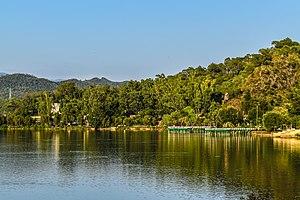
Cet article recense les zones humides d'Inde concernées par la convention de Ramsar.